Xenophobia in the United States

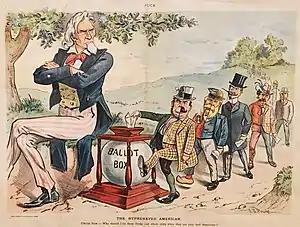
Cartoon from "Puck", August 9, 1899 by J. S. Pughe. Uncle Sam sees hyphenated voters and asks, "Why should I let these freaks cast whole ballots when they are only half Americans?"

Xenophobia in the United States is the fear or hatred of any cultural group in the United States that is perceived as being foreign or strange or un-American. It expresses a conflict between an ingroup and an outgroup and may manifest as suspicion by one of the other's activities, and beliefs and goals. It includes a desire to eliminate their presence, and fear of losing national, ethnic, or racial identity and is often closely linked to racism and discrimination.